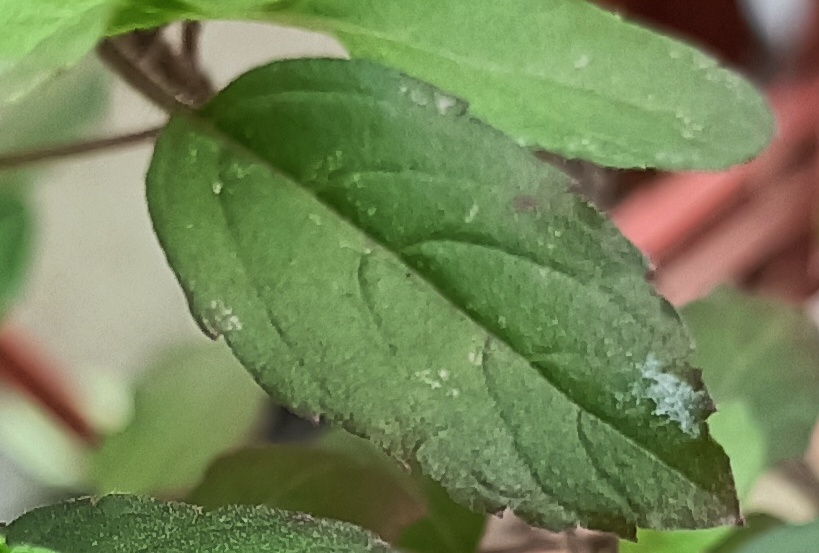
Variety: Sri/Green Tulasi
Condition: Powdery Mildew